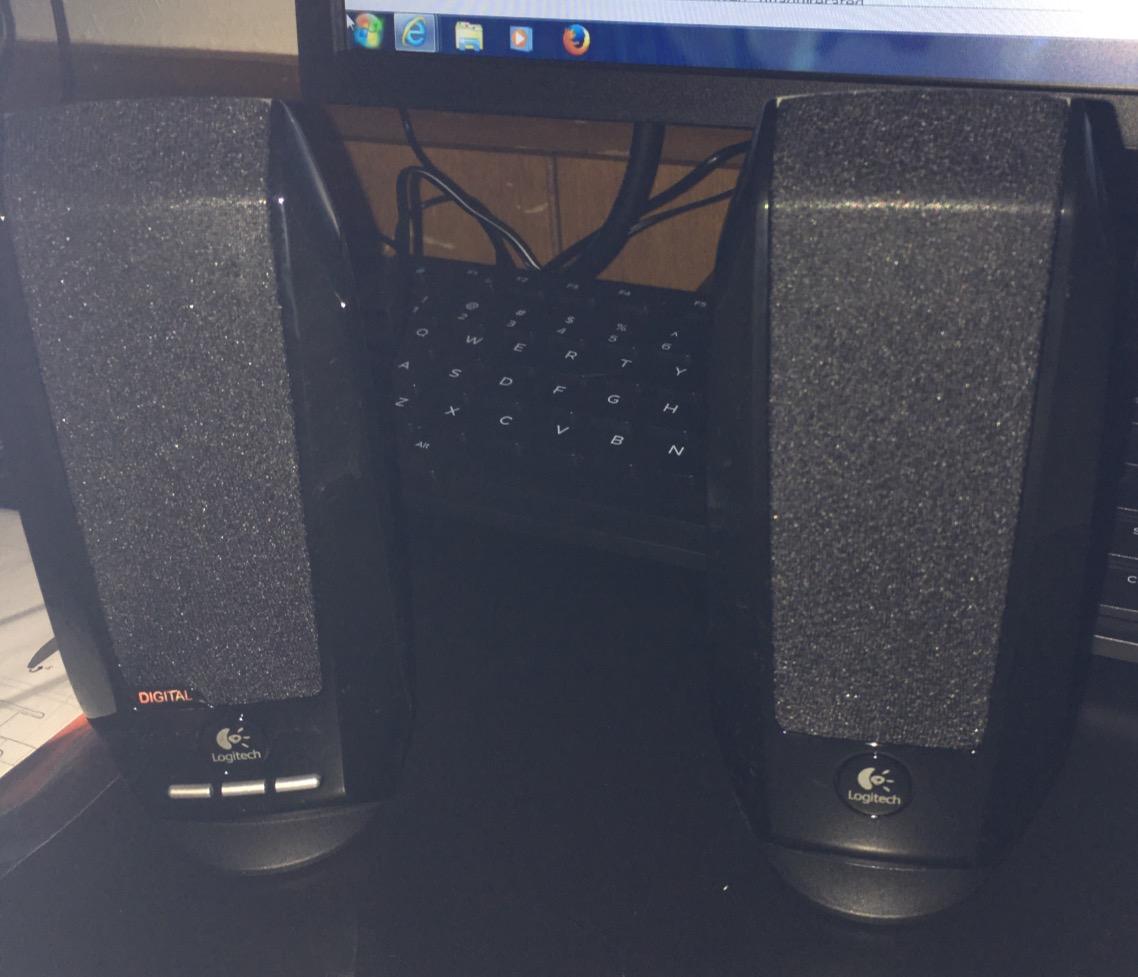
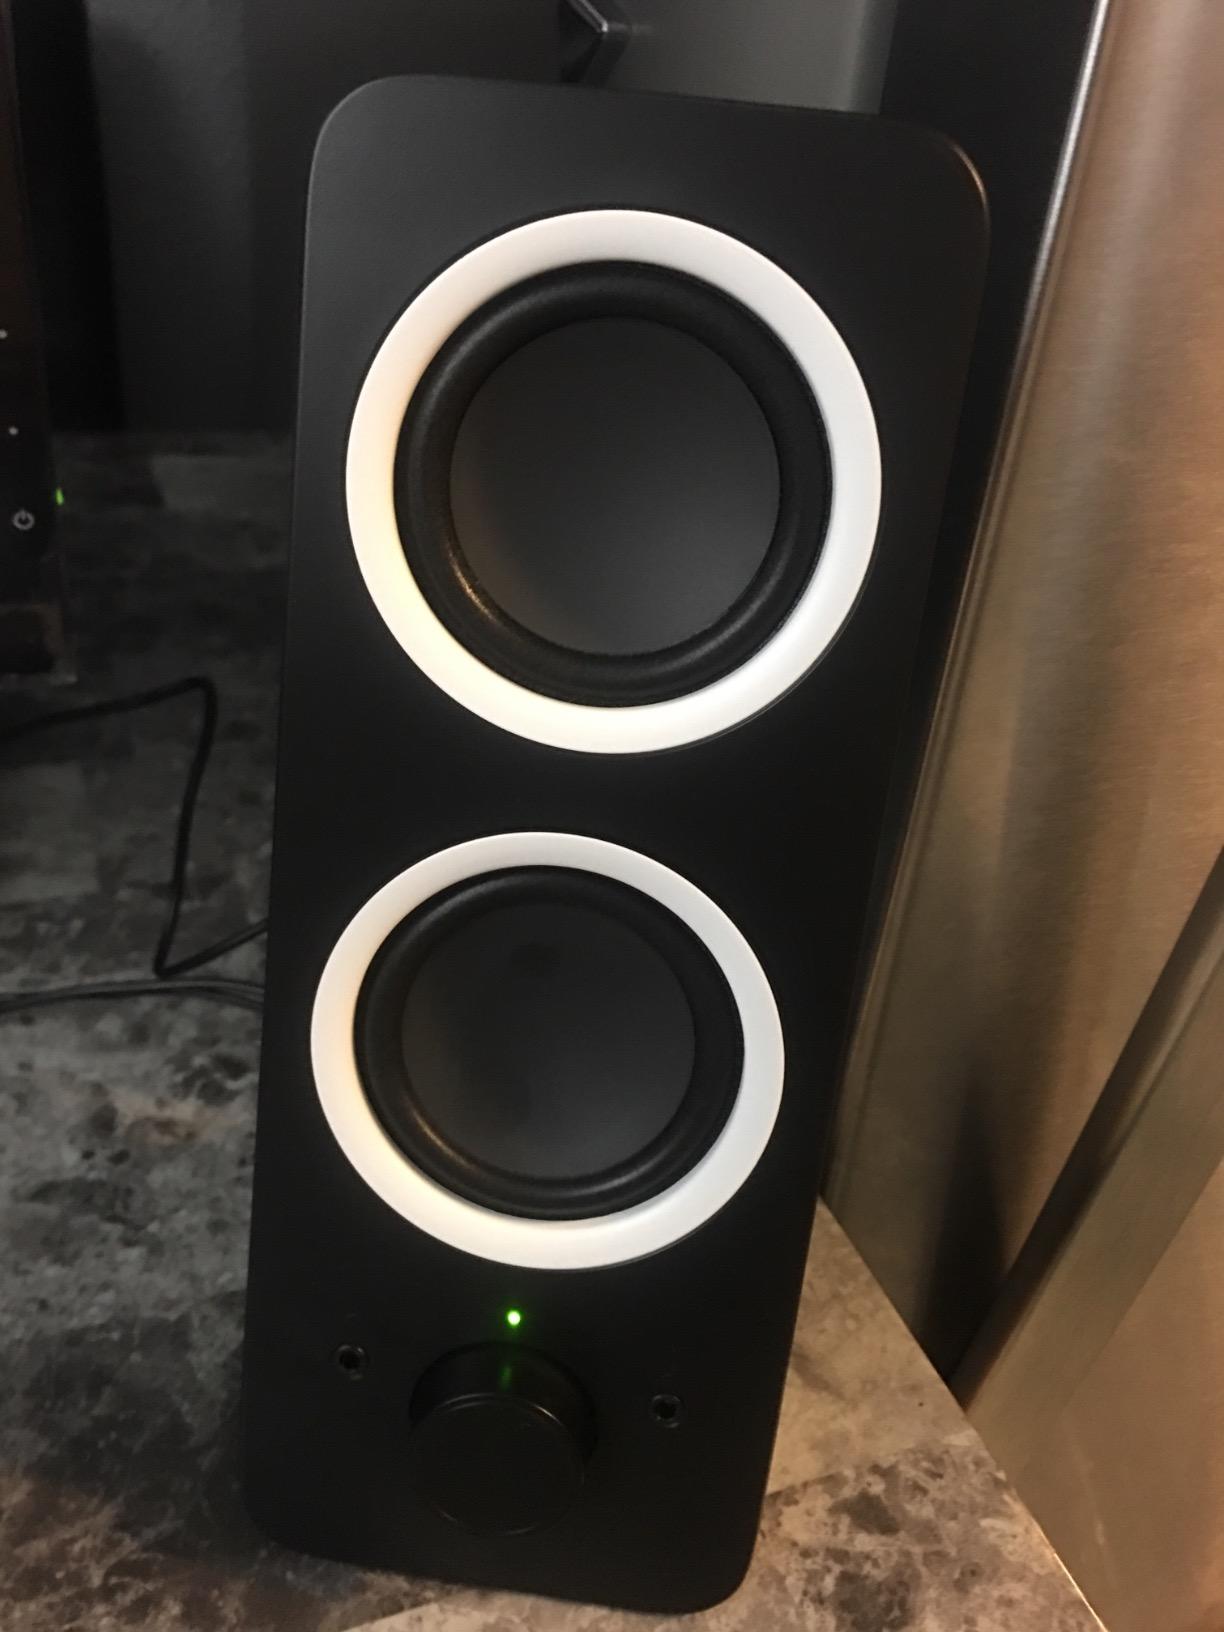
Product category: speaker
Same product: no